Kanal (2015 film)

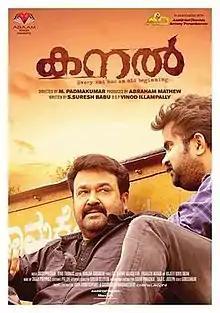
Theatrical release poster

Kanal is a 2015 Indian Malayalam-language thriller film, directed by M. Padmakumar and written by S. Suresh Babu. The film stars Mohanlal and Anoop Menon in lead roles. Atul Kulkarni, Pratap Pothen, Honey Rose, Nikita Thukral, Gowri Nandha and Sheelu Abraham play supporting roles. The film was produced by Abaam Movies in association with Aashirvad Cinemas. Ouseppachan and Vinu Thomas composed the soundtrack. The principal photography commenced in May 2015 in Kochi and completed in August. Kochi, Hyderabad, Karwar, Goa and Qatar were the filming locations. The film released in India on 22 October 2015.